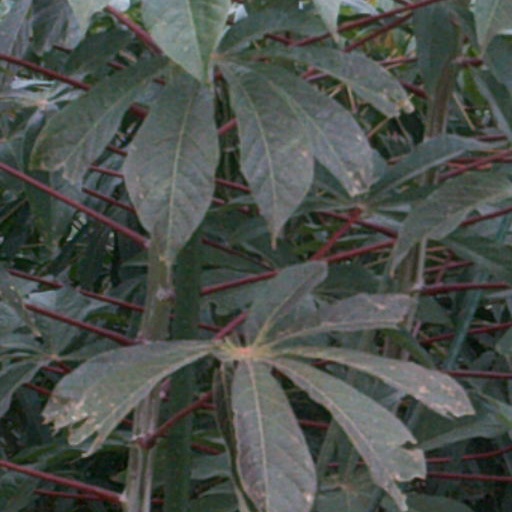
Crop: cassava